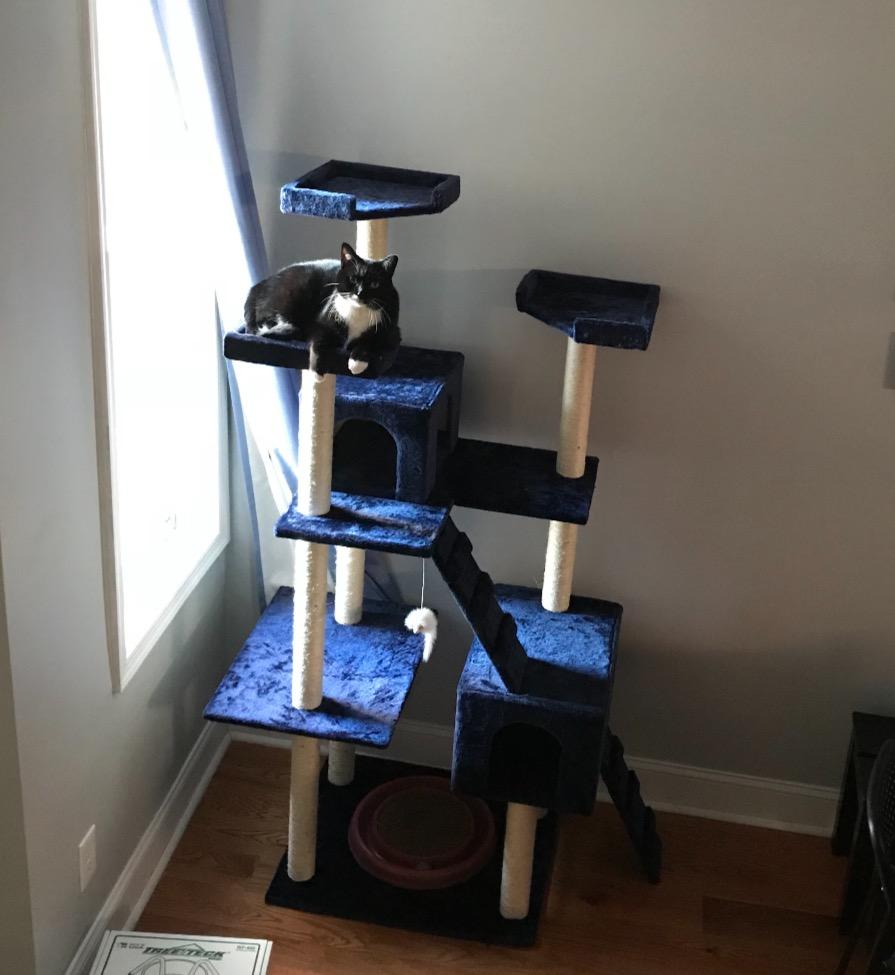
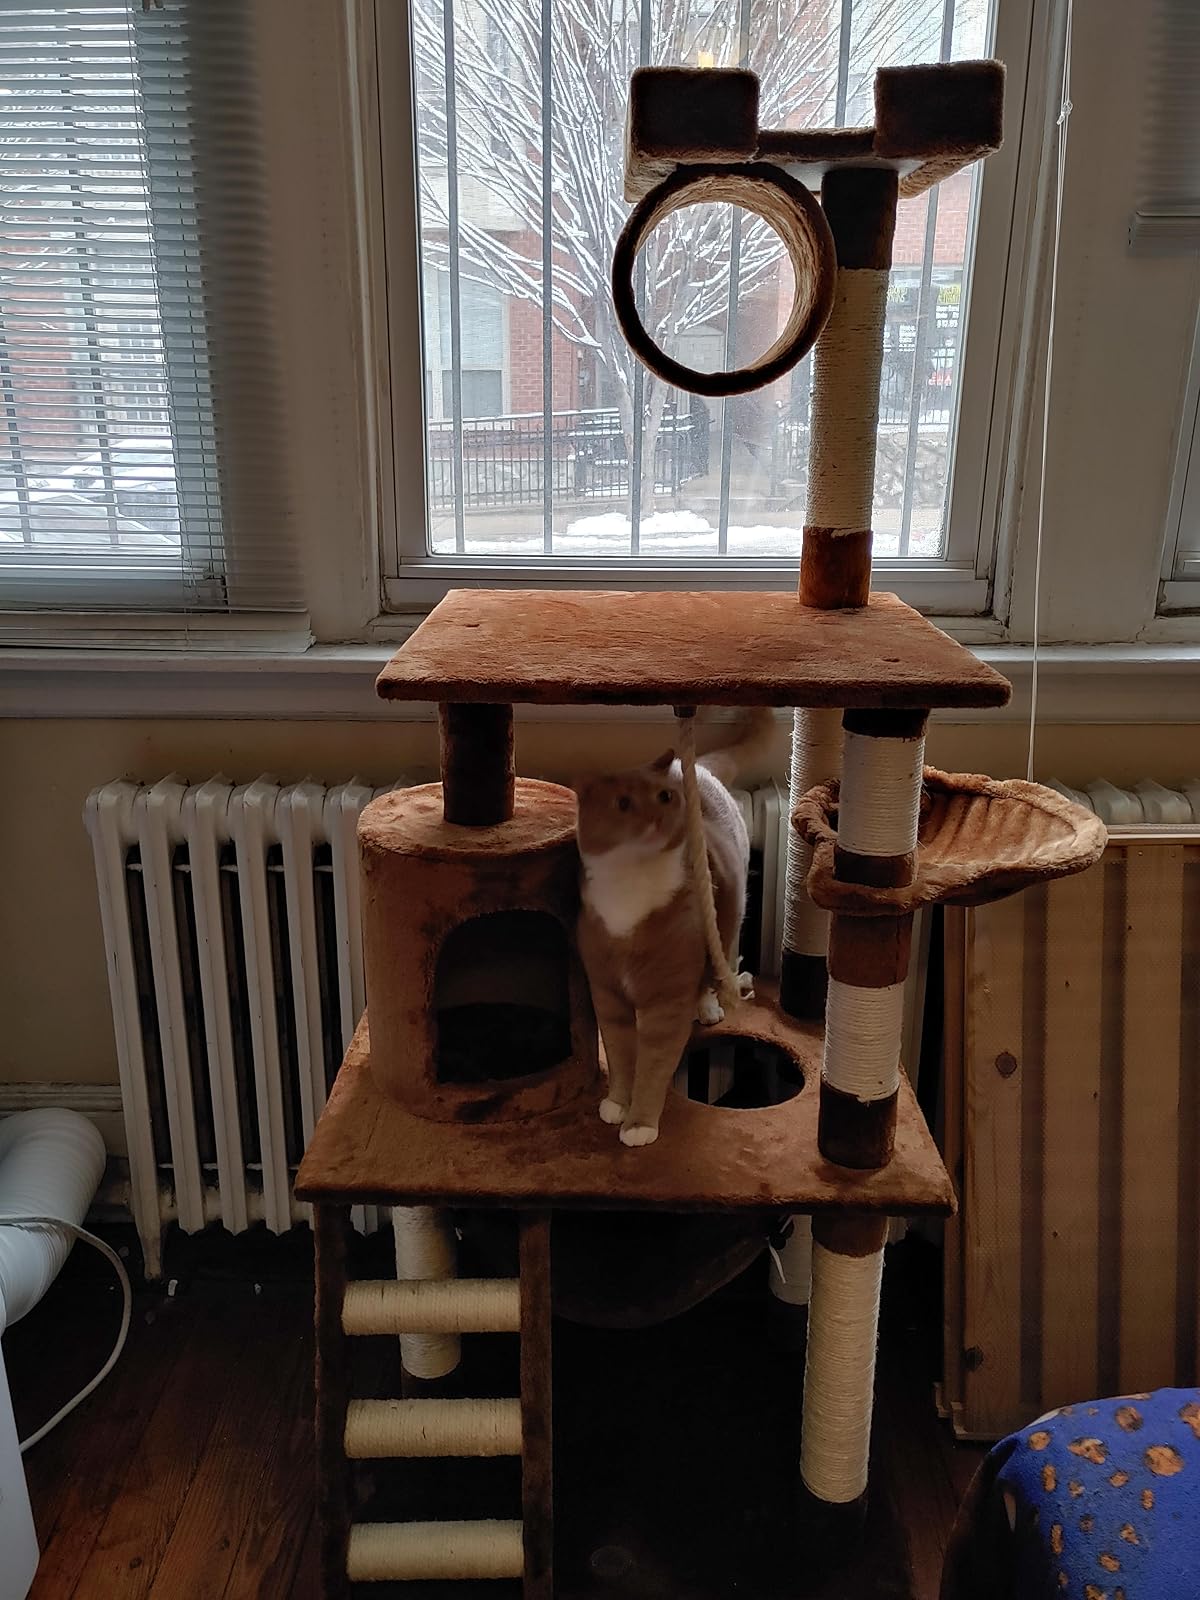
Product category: items_cat tree
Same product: no